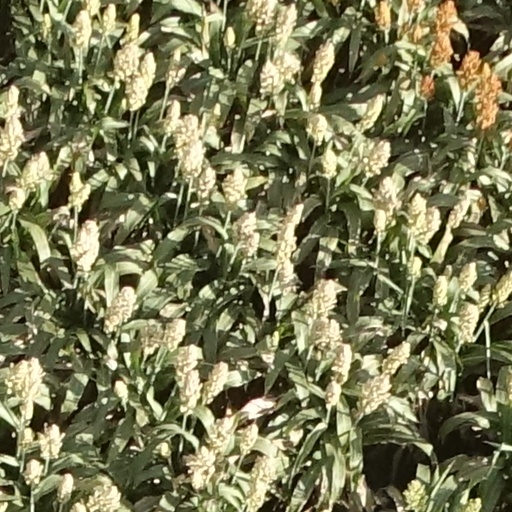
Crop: sorghum